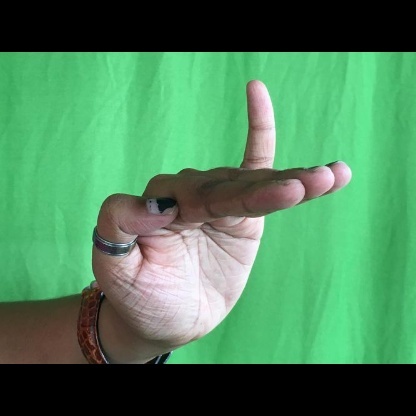
Mudra: Hamsapaksha